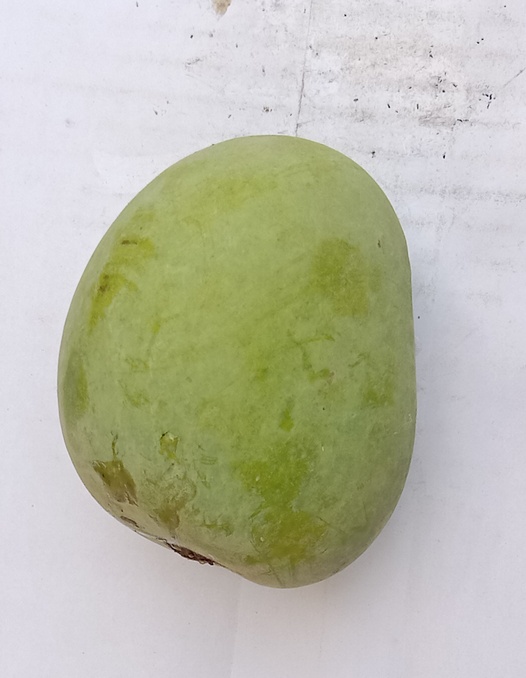
Mango variety: Anwar Ratool